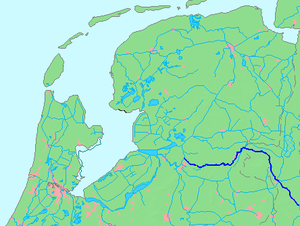
L'Overijsselse Vecht est une rivière allemande et néerlandaise de la Rhénanie-du-Nord-Westphalie et d'Overĳssel. Sa longueur est de 167 km, dont 107 en Allemagne et 60 aux Pays-Bas. La source de la Vecht est situé dans la région de Münster. Au nord de Zwolle, elle se jette dans la Zwarte Water avec un débit qui varie de 45 à 83 m³/s. Son bassin versant est de 3 780 km². La première mention de l'Overijsselse Vecht remonte à 1232 quand la rivière est mentionnée dans le Quedam Narracio.